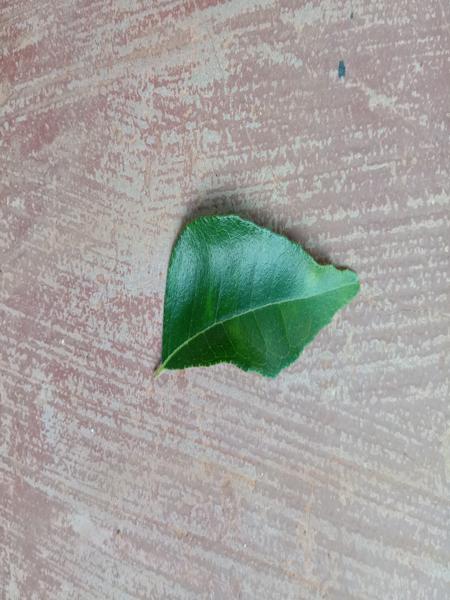
Plant: Curry